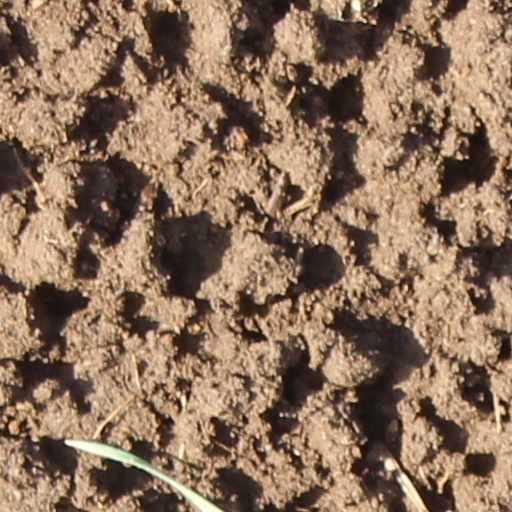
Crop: wheat